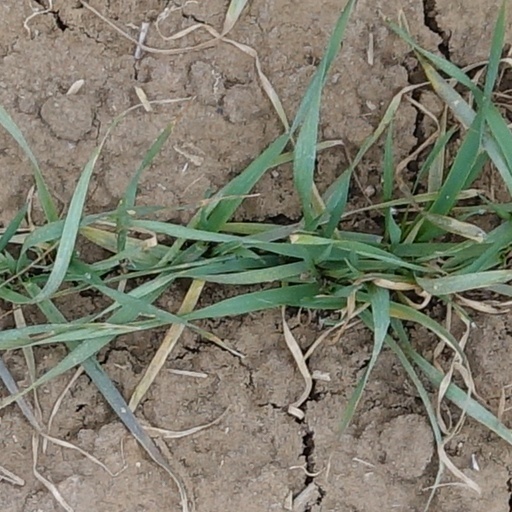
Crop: wheat